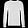
Label: Pullover